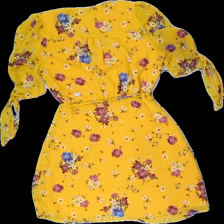
View: back
Type: Dress
Category: Ladies
Brand: Mango
Colors: Yellow, White, Pink, Multicolor
Material: 100% poly
Pattern: Floral print
Cut: Regular, V-collar
Size: XS
Season: Summer
Damage: Small light stain.
Damage location: middle center
Price range: 50-100
Recommended usage: Reuse
Description: Yellow wrap dress with floral print from Mango, size XS. Good condition.